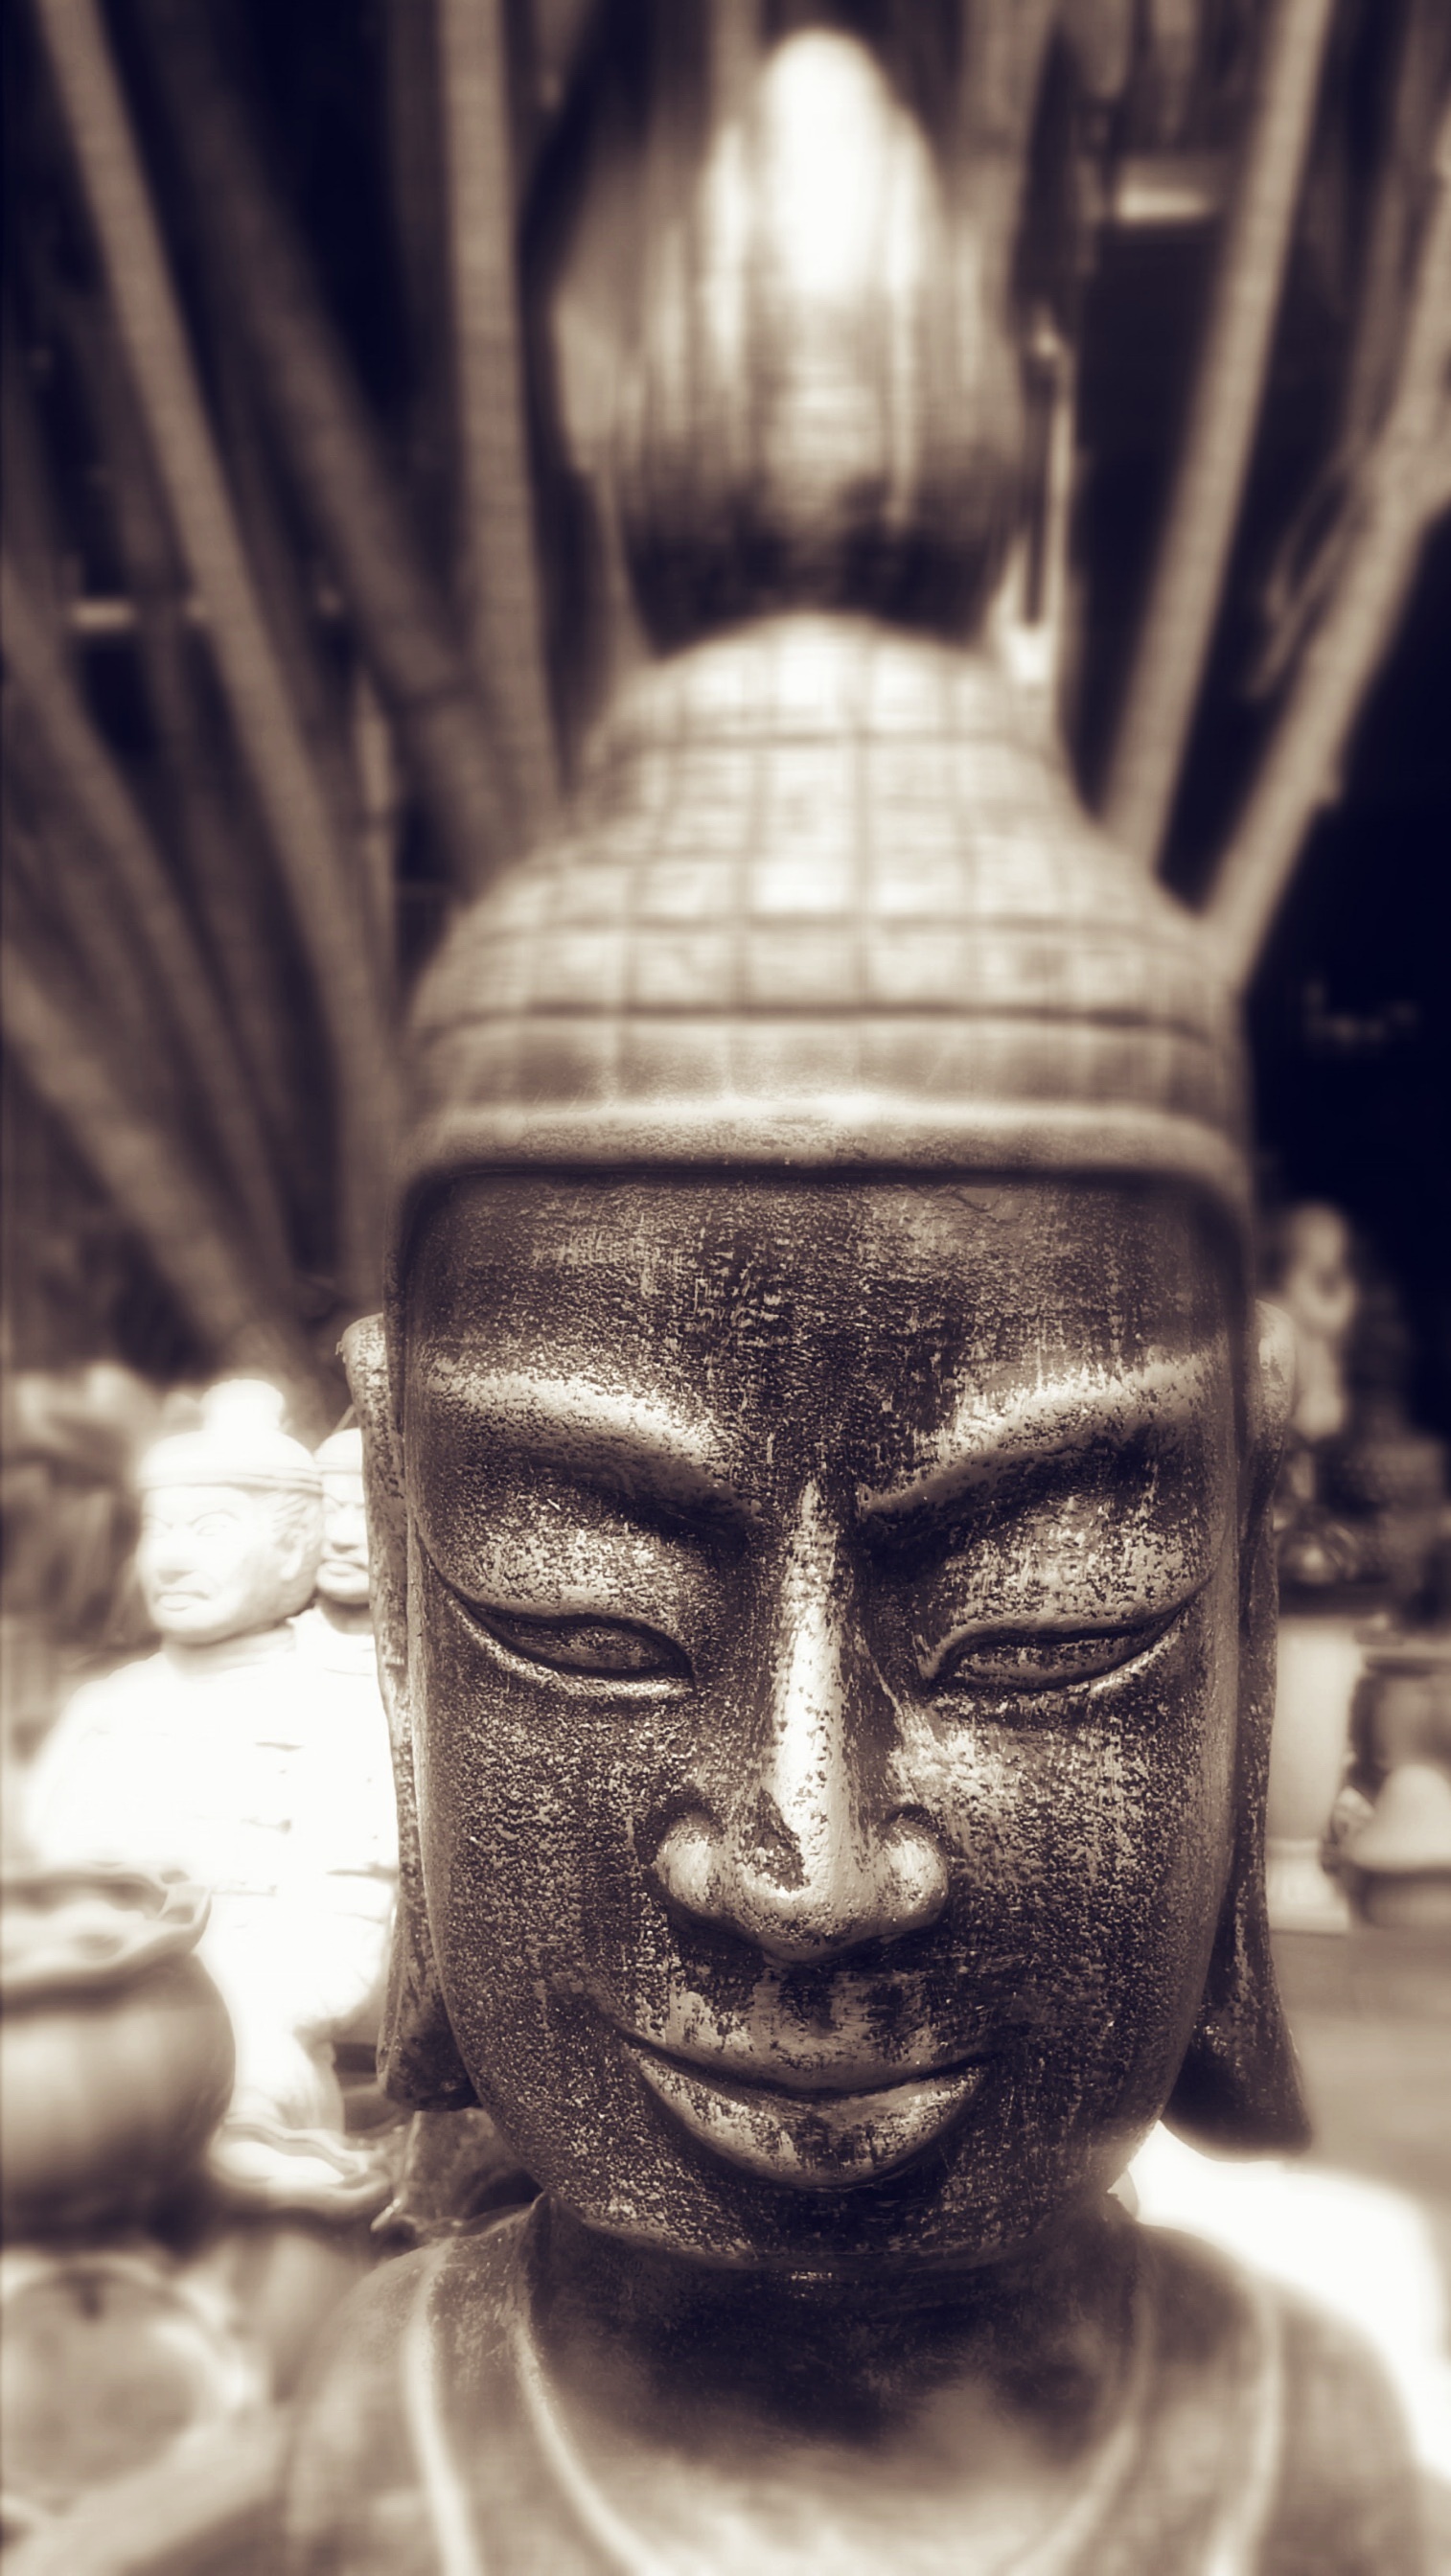
monument, statue, asia, ancient, monochrome, vietnamese, sculpture, art, temple, head, photograph, culture, history, carving, vietnam, indochina, gautama buddha, ancient history